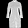
Label: Dress